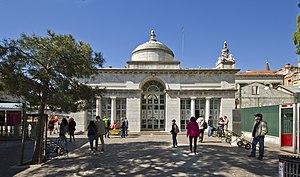
Les Giardini Reali de Venise sont des jardins publics, créés en 1806 à Venise, et couvrant 5 500 mètres carrés ; ils se situent entre la piazza San Marco et le Bacino di San Marco.